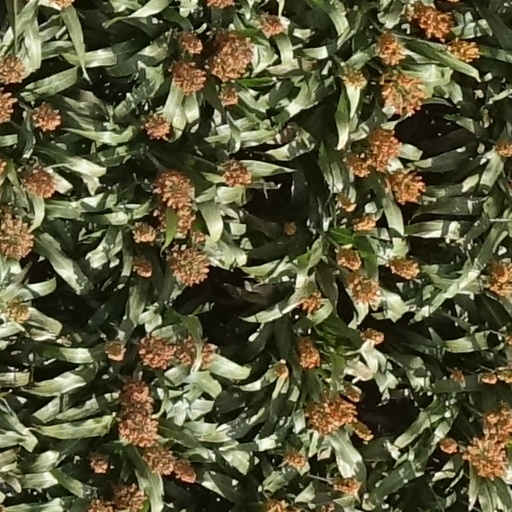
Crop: sorghum